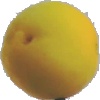
Label: Peach 2